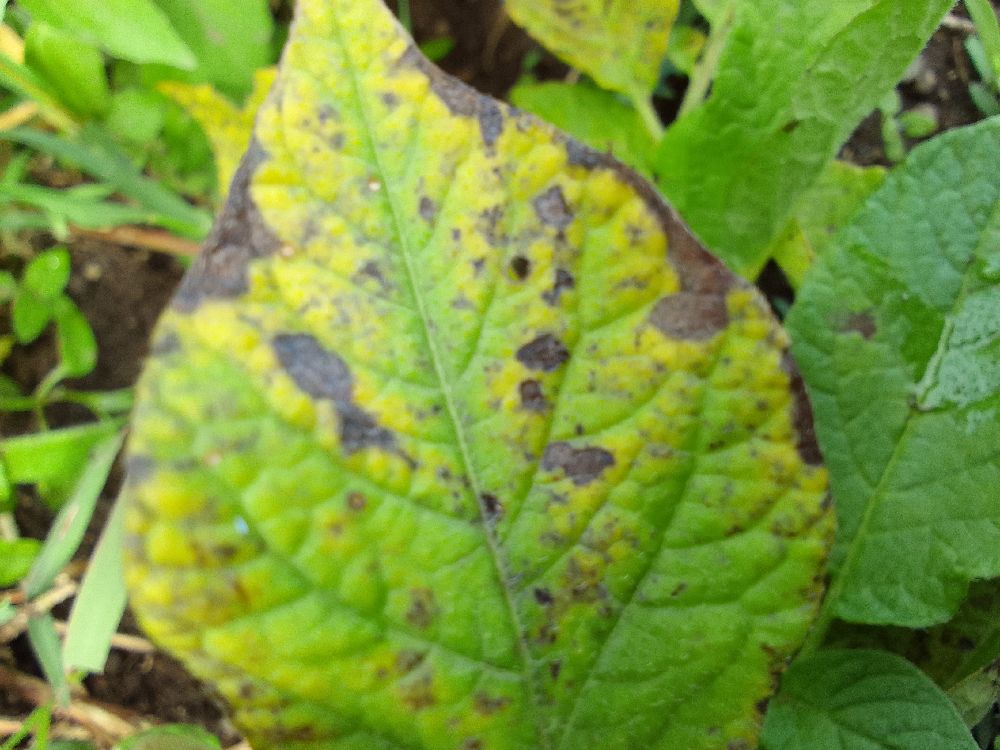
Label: Early blight